Bust of Costanza Bonarelli

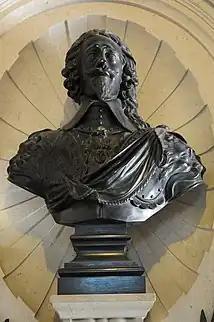
This Bust was made to commemorate King Charles I

The subject of the work is Costanza Bonarelli, with whom he fell in love when her husband was working as Bernini's assistant in 1636. During his encounters with Bonarelli, Bernini decided to spend some of his free time stalking Bonarelli. Later, Bernini discovered his brother, Luigi, had also been having an affair with Costanza. With the frustration that Luigi has shown against Bonarelli during the feud, it created tension and led to Bernini assaulting his brother. Bernini then decided to barge into the home of his brother and attempt to assault and murder him; the assault involved one of his servants attacking Luigi with a knife and a blunt object. Bernini was also known to hold a sword during the attack where he willingly used it to strike his brother down.